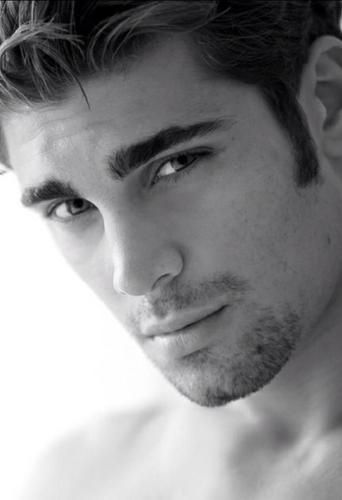
Gender: men